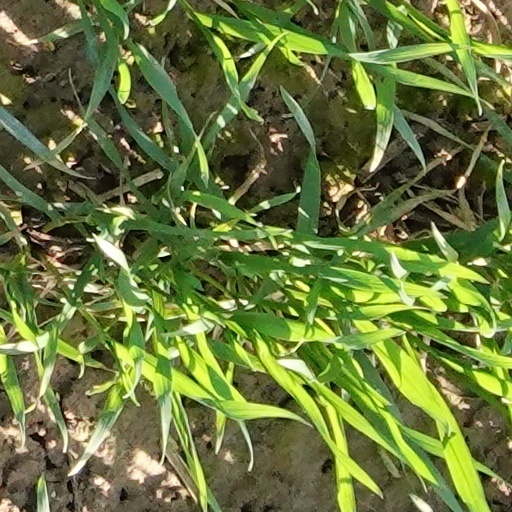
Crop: wheat